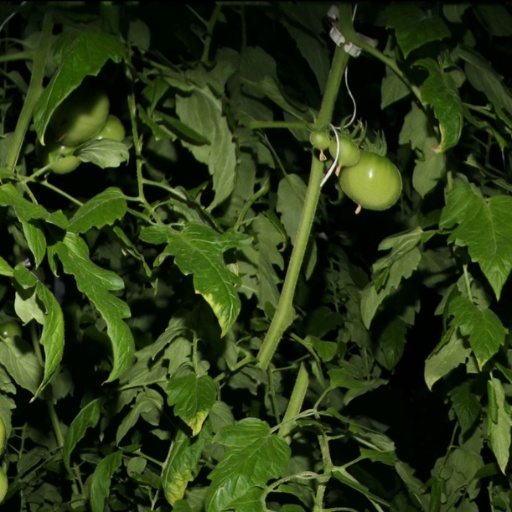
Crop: tomato